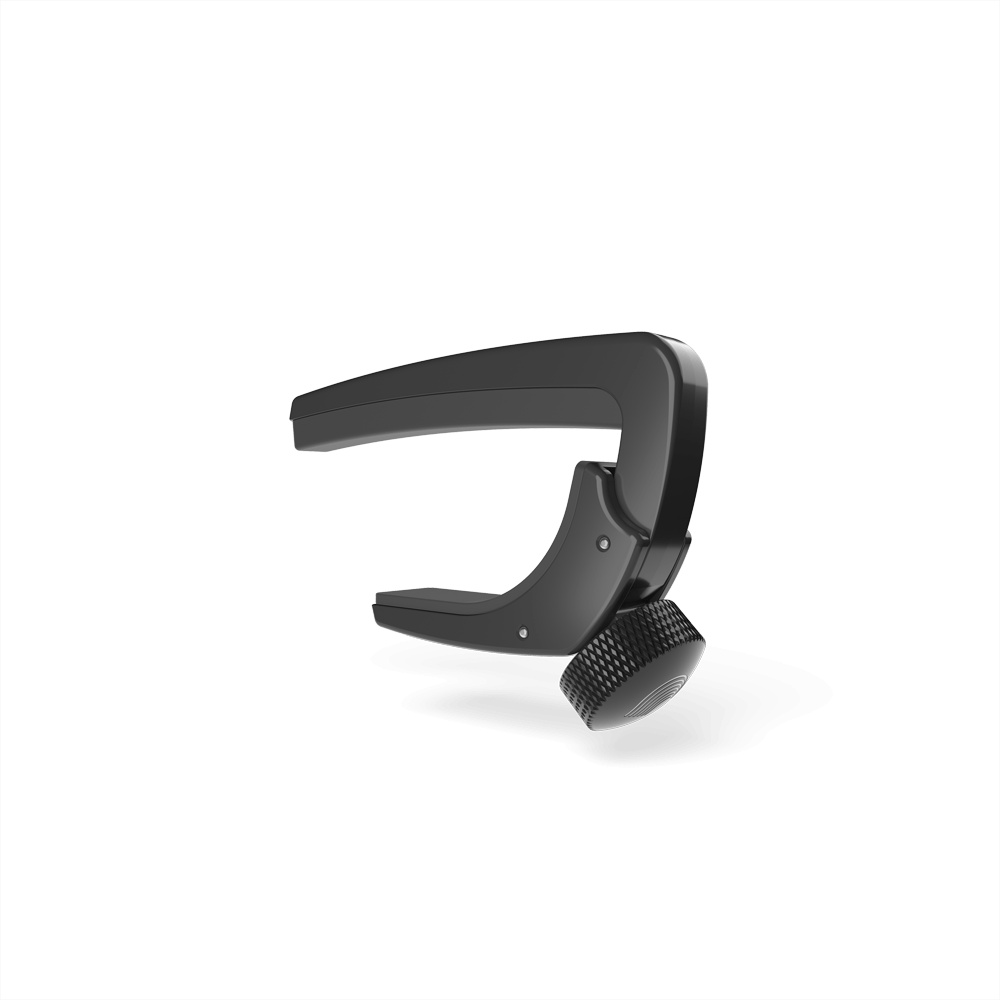
PW-CP-07 - Planet Waves, NS Capo Lite
CAPO LITE Adjustable Tension, Black The D'Addario Capo Lite is made from high-strength molded ABS thermoplastic for use on acoustic, electric and classical 6-string guitars. A patented micrometer adjustment mechanism allows the player to dial in the exact tension needed for your guitar, strings, and playing position. This greatly reduces the need to retune your guitar during and after capo use. The capos molded ABS design offers lightweight, ease-of-use, and superior functionality at an affordable price. Enjoy buzz-free, in-tune performance at any fret without breaking the bank! Also available in the Pro model featuring aircraft-grade aluminum construction. IDEAL FOR: GUITAR LIVE AND STUDIO
Brand: D'Addario
Category: Arts & Entertainment > Hobbies & Creative Arts > Musical Instrument & Orchestra Accessories > String Instrument Accessories > Guitar Accessories > Capos